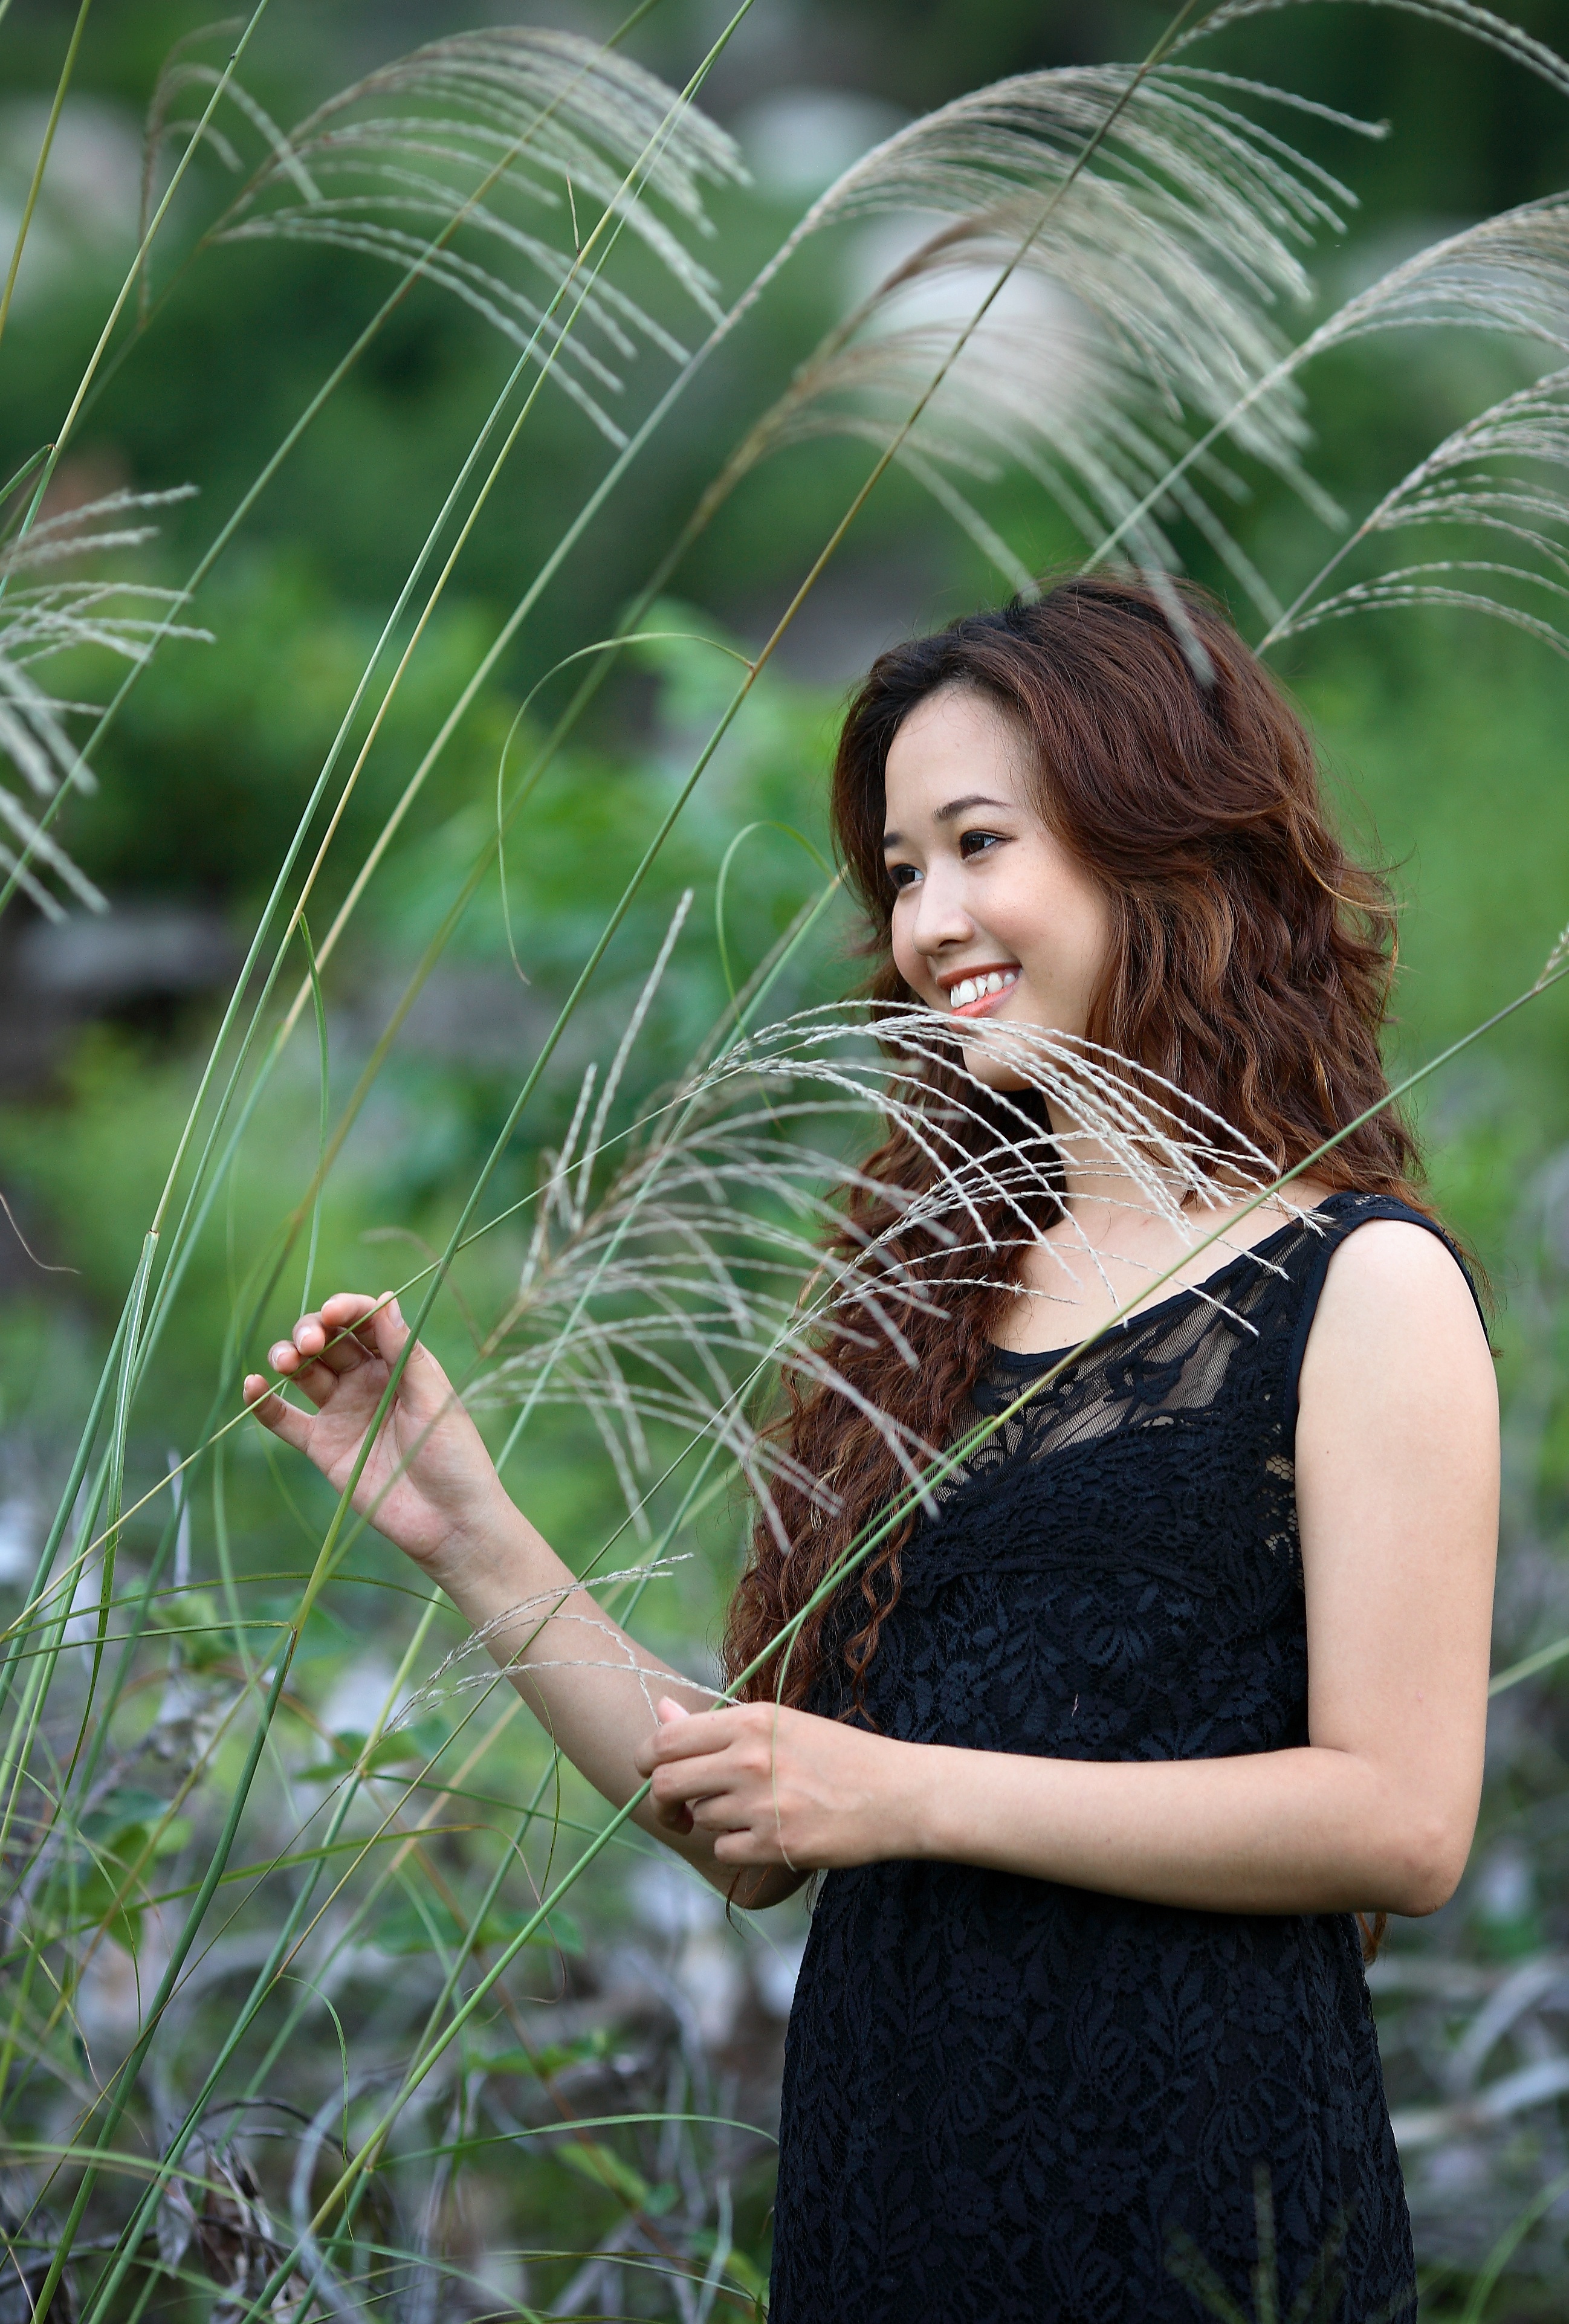
beach, landscape, sea, water, nature, grass, outdoor, rock, ocean, person, mountain, people, sky, girl, sunshine, sun, woman, hair, hiking, photography, vintage, flower, kid, backpack, peak, cute, stone, summer, vacation, travel, explore, hiker, female, portrait, model, young, green, chinese, relax, tropical, backpacker, natural, holiday, island, asia, child, care, freedom, playing, black, lifestyle, leisure, healthy, baby, childhood, smile, long hair, relaxing, preschooler, family, fun, one, relaxation, happy, happiness, women, japanese, resort, toddler, little, beauty, joy, enjoyment, top, enjoy, adult, success, korean, abdomen, photo shoot, brown hair, portrait photography, grass family